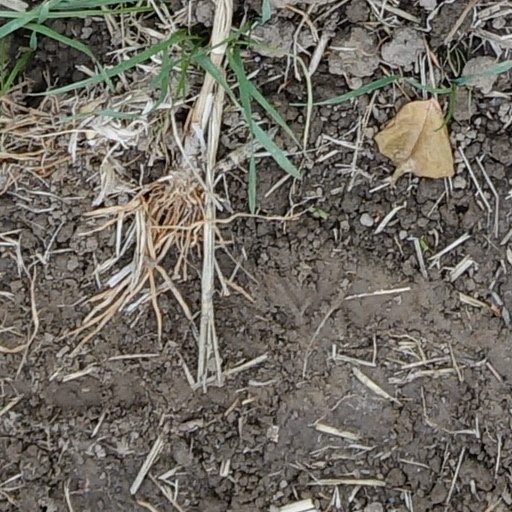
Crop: wheat